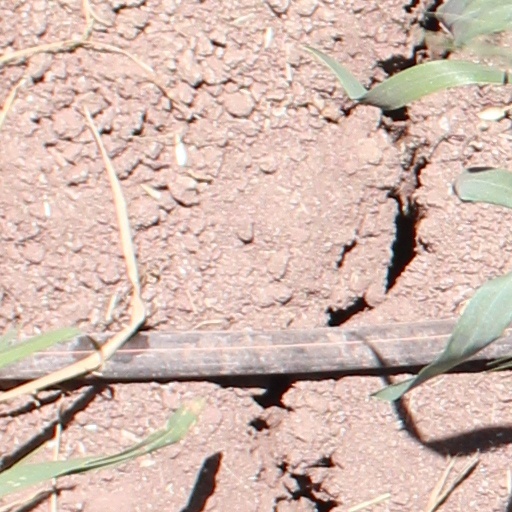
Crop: wheat